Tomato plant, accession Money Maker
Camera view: vertical (180 deg); turntable rotation: 150 degrees
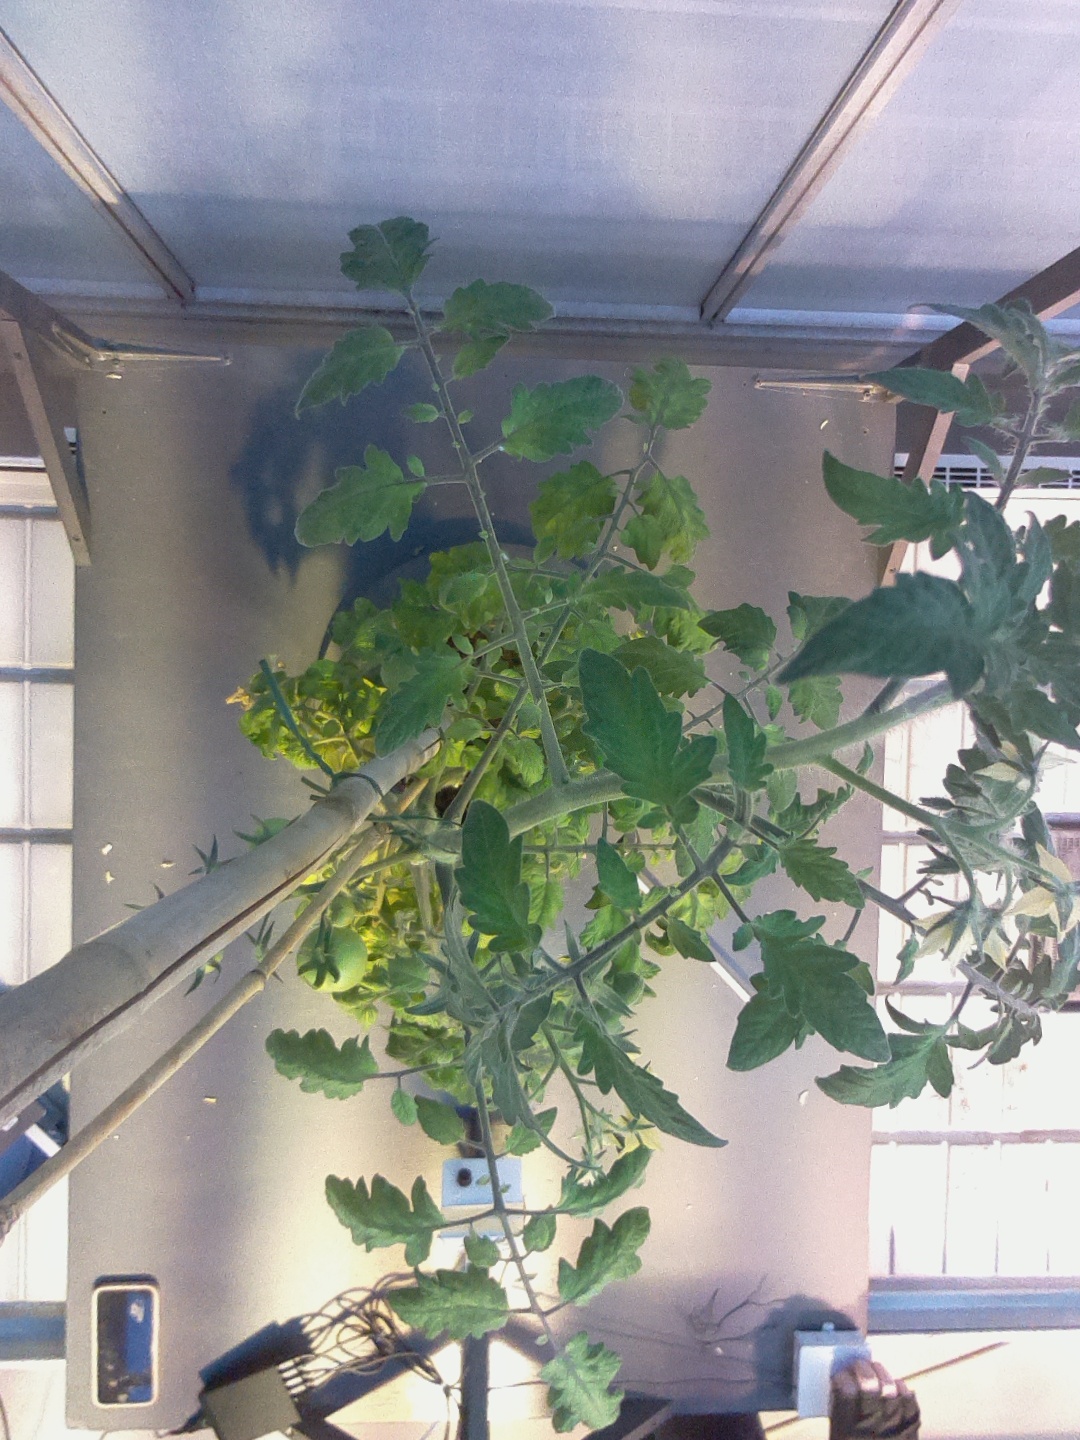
BBCH growth stage 75: 50%-60% of final fruit size